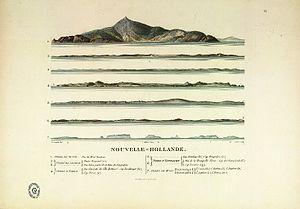
Terre de Nuyts est le nom que l'on donnait autrefois en français à une région côtière de l'Australie alors que cette dernière était encore appelée Nouvelle-Hollande. Délimitée par la terre de Leeuwin à l'ouest et par la terre Napoléon à l'est, elle occupait le littoral sud de l'actuelle Australie-Occidentale ainsi que les rivages les plus à l'ouest de l'Australie-Méridionale.
Terre d'Edels est le nom que l'on donnait autrefois en français à une région côtière de l'Australie, alors que cette dernière était encore appelée Nouvelle-Hollande. Délimitée par la terre de Leeuwin au sud et par la terre d'Endracht au nord, elle occupait la partie sud du littoral ouest de l'actuelle Australie-Occidentale sans pour autant atteindre les caps les plus méridionaux. Elle s'étendait donc sur des rivages relevant aujourd'hui du Mid West et du Wheatbelt.
Terre de Leeuwin, ou encore Terre de Leuwin, est le nom que l'on donnait autrefois en français à une région côtière de l'Australie alors que cette dernière était encore appelée Nouvelle-Hollande. Délimitée par la terre d'Edels au nord et par la terre de Nuyts à l'est, elle occupait l'extrémité sud-ouest de l'actuelle Australie-Occidentale et comprenait donc le cap Leeuwin, également nommé en honneur du navire hollandais De Leeuwin.
Nicolas Thomas Baudin, né le 17 février 1754 à Saint-Martin-de-Ré et mort le 16 septembre 1803 à l'Île Maurice est un marin, capitaine, cartographe et explorateur français.
Terre de Witt est le nom que l'on donnait autrefois en français à une région côtière de l'Australie alors que cette dernière était encore appelée Nouvelle-Hollande. Délimitée par la terre d'Endracht au sud-ouest et par la terre de Dampier à l'est, elle occupait la partie centrale du littoral nord de l'actuelle Australie-Occidentale et s'étendait donc sur des rivages relevant aujourd'hui du Pilbara et du Kimberley.
Terre d'Endracht est le nom que l'on donnait autrefois en français à une région côtière de l'Australie alors que cette dernière était encore appelée Nouvelle-Hollande. Délimitée par la terre d'Edels au sud et par la terre de Witt au nord-est, elle occupait la partie centrale du littoral ouest de l'actuelle Australie-Occidentale et comprenait donc la baie Shark, un grand golfe que l'on nommait alors baie des Chiens-marins. Elle doit son nom à l'Eendracht, navire à bord duquel le Hollandais Dirk Hartog longea ses côtes en 1616.